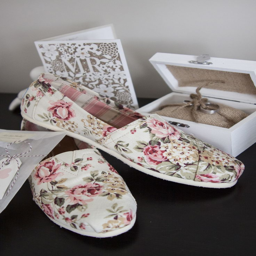
outside wedding called for outside shoes .